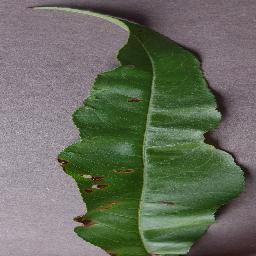
Label: Peach___Bacterial_spot